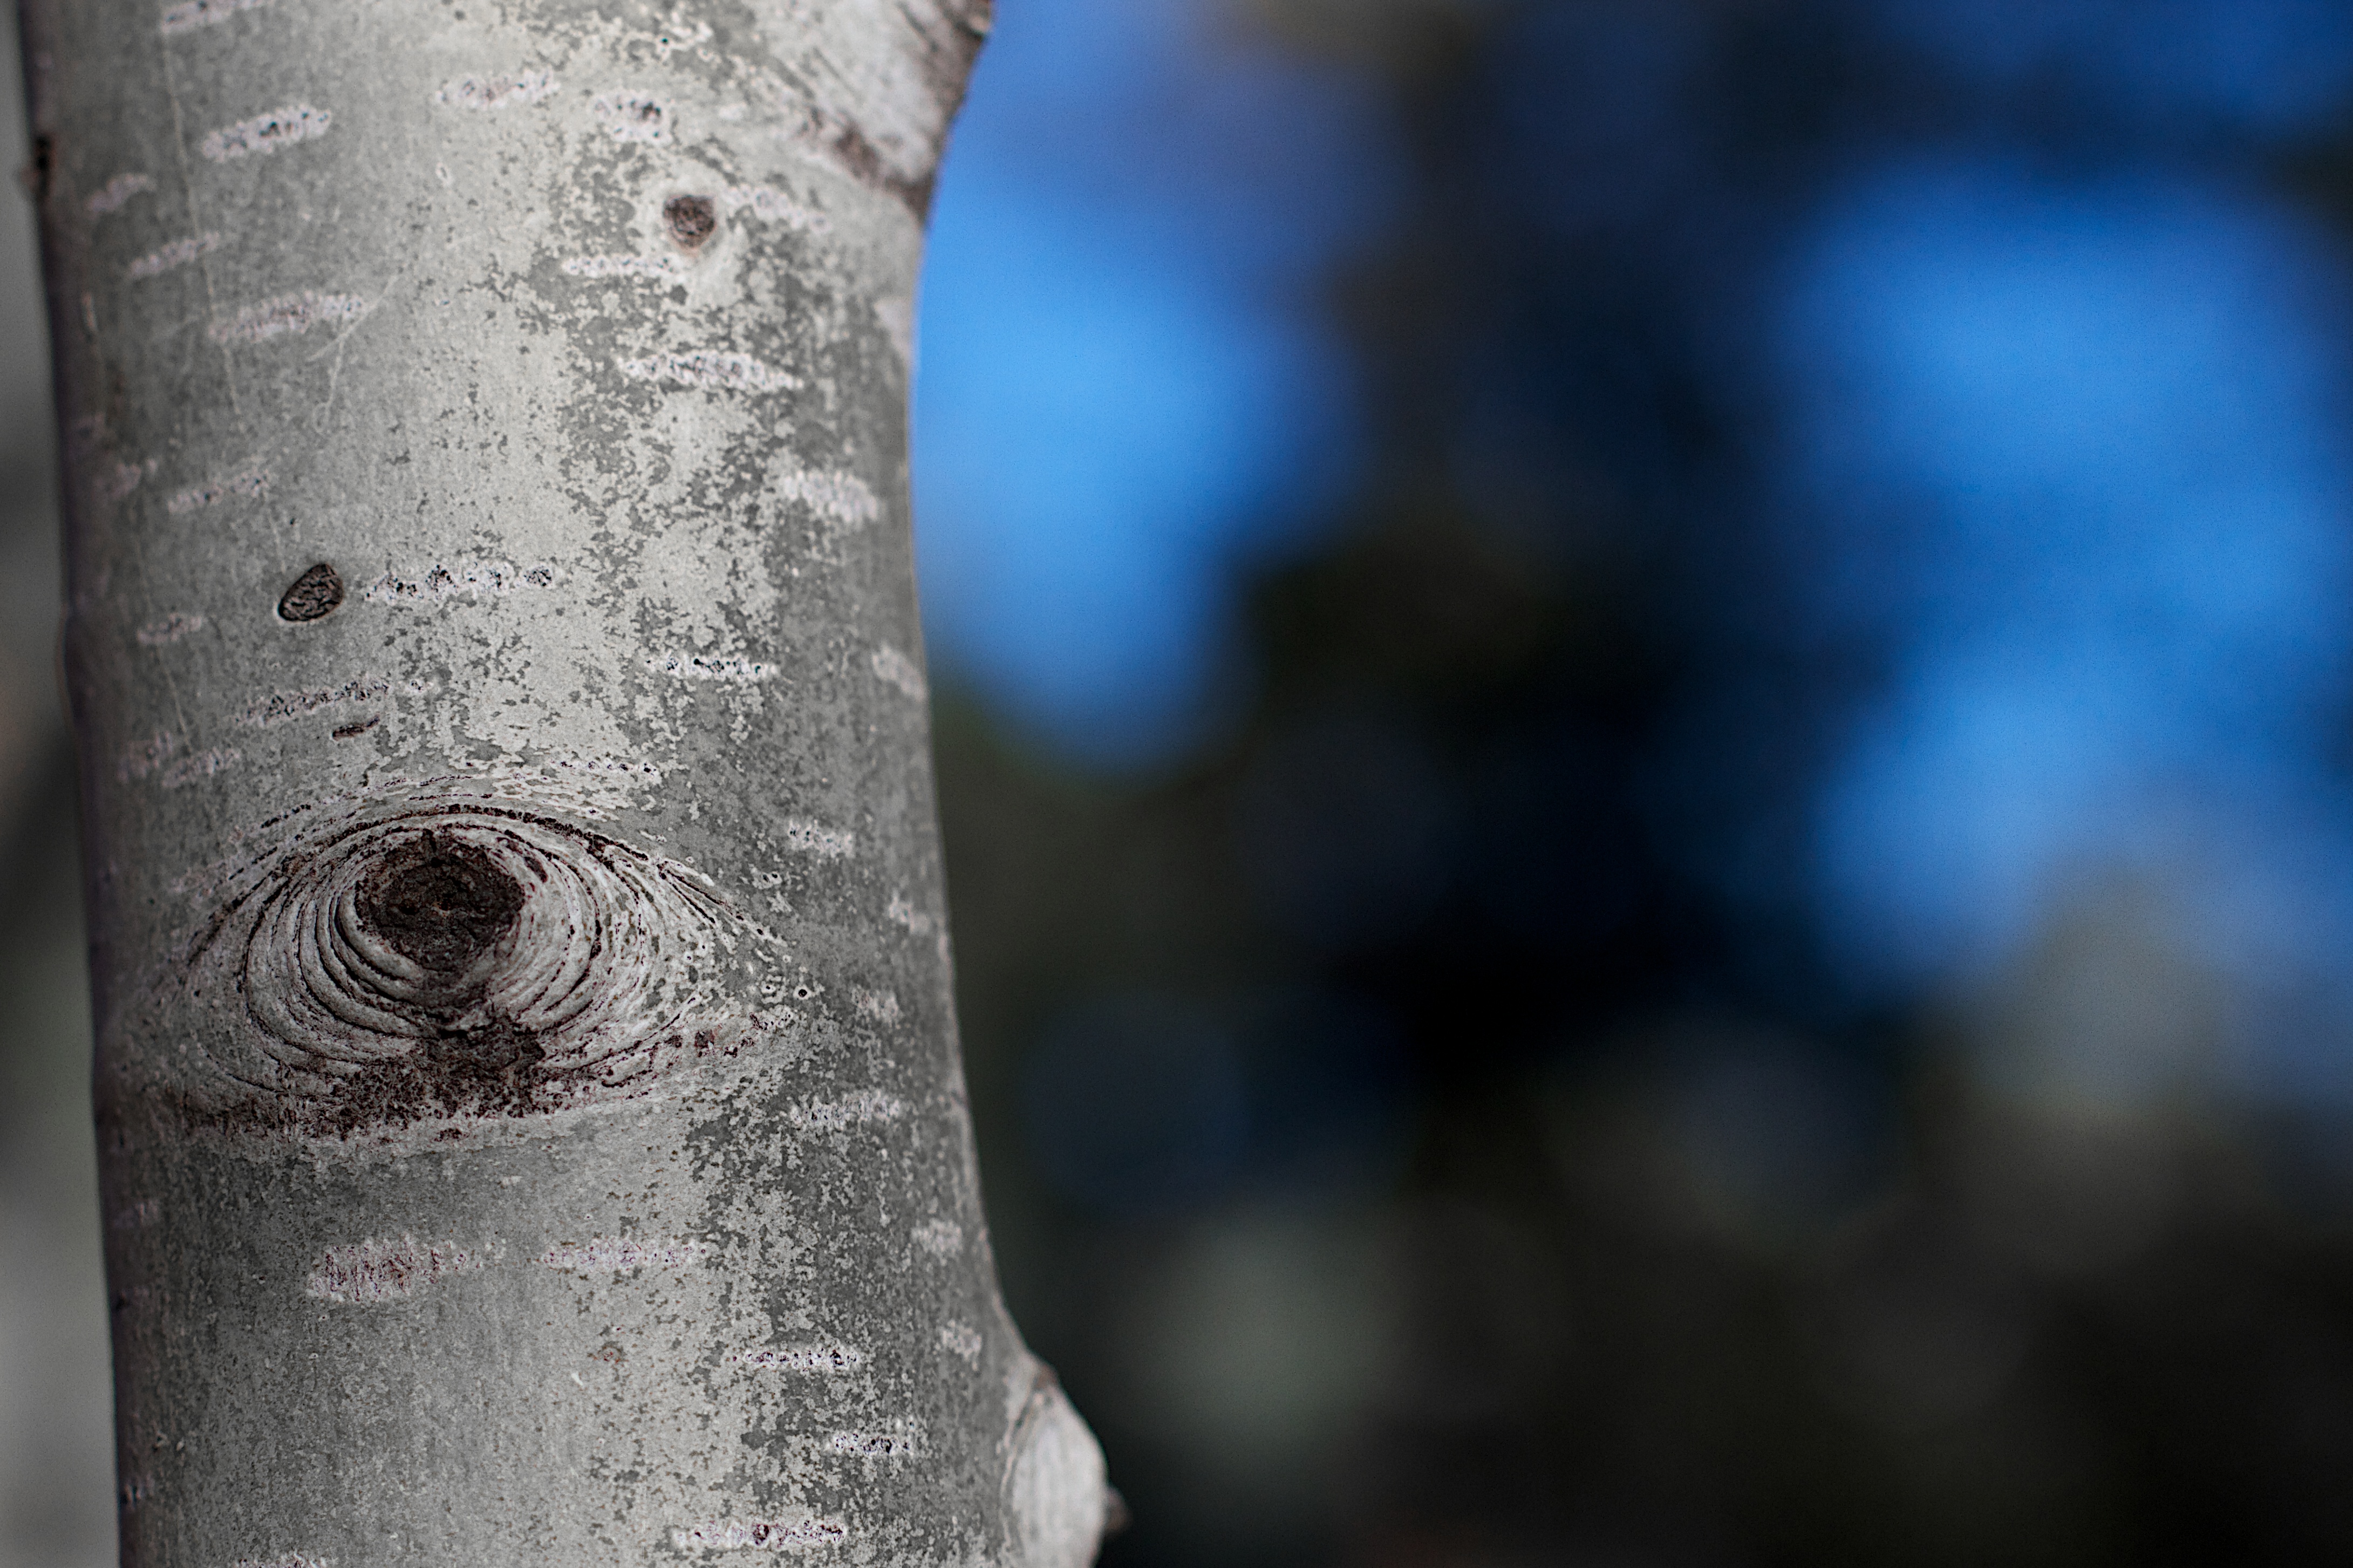
tree, branch, light, plant, sunlight, leaf, blue, season, strawberry, arizona, close up, macro photography, plant stem, woody plant